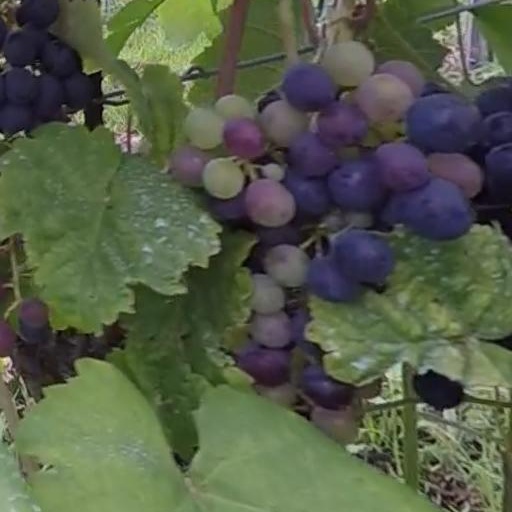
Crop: grape